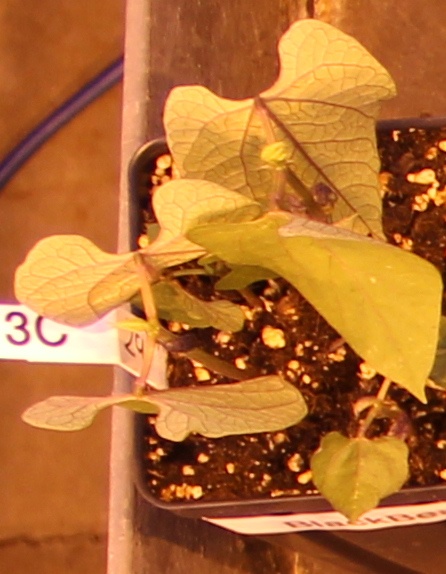
Label: Blackbean